Captain Merritt House

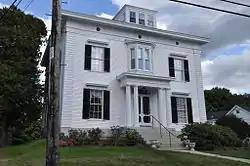

The Captain Merritt House is a historic house at 619 High Street in Bath, Maine. Built in 1851 for a ship's captain, its lavish Italianate styling epitomizes the wealth that came to the city in the mid-19th century. The house was listed on the National Register of Historic Places in 1985.